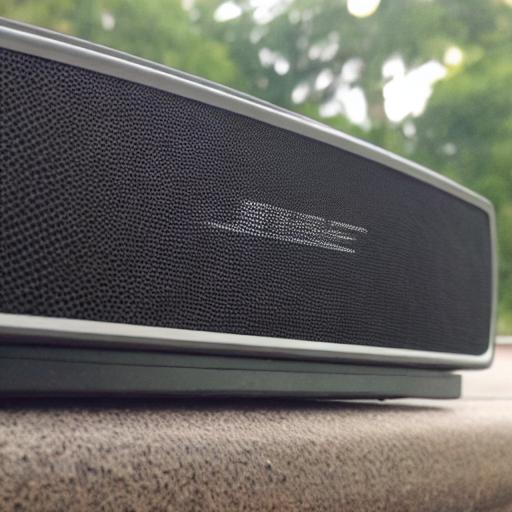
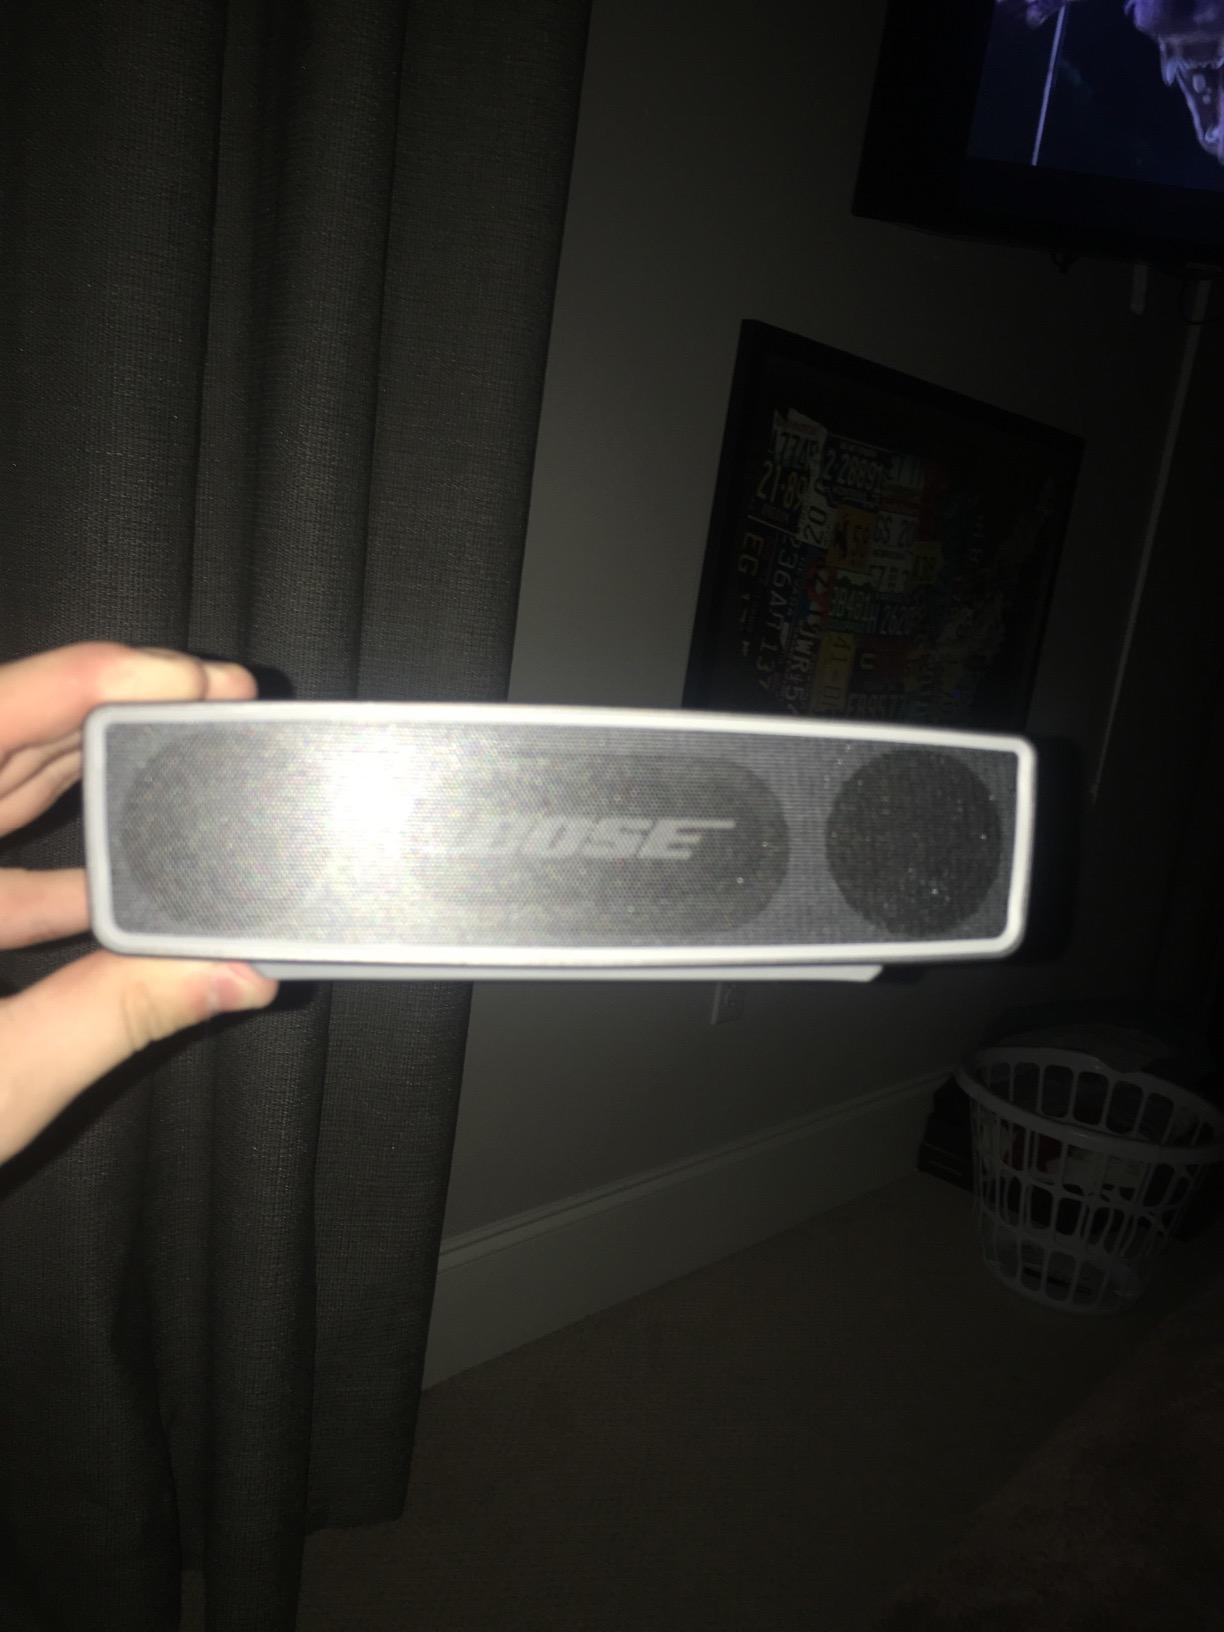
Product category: speaker
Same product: no